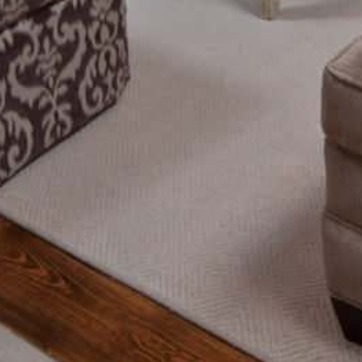
Material: carpet